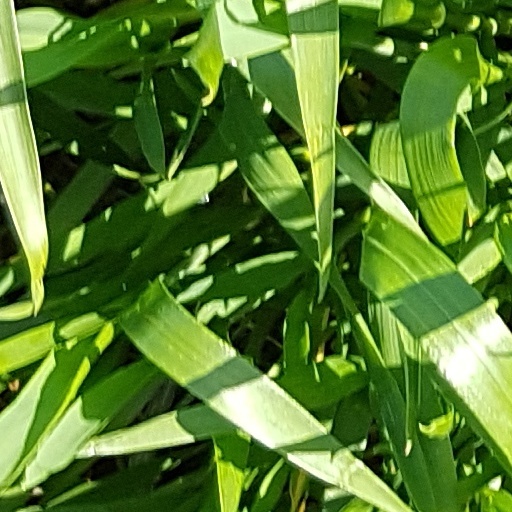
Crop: wheat